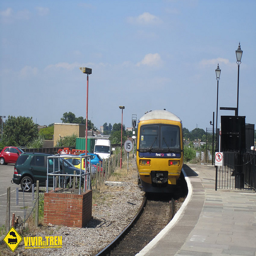
a passenger train pulling into an empty platform
A yellow train traveling down some train tracks.
A transit train in between a parking lot and boarding station.
A yellow train is parked at the station.
A passenger train is pulling into a station area.